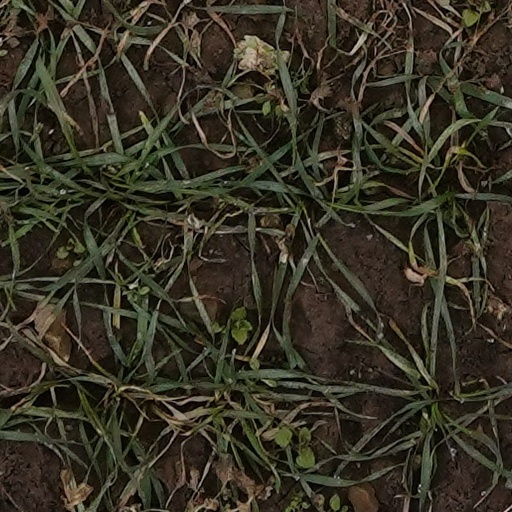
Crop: wheat